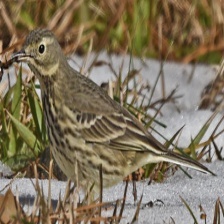
Species: AMERICAN PIPIT
Scientific name: ANTHUS RUBESCENS